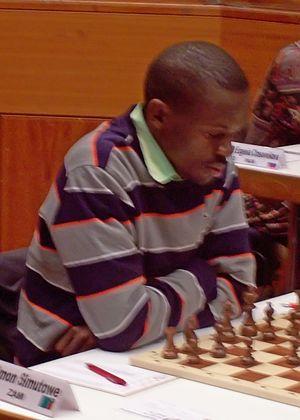
Amon Simutowe est un joueur d'échecs zambien, premier grand maître international d'Afrique sub-saharienne. Il est diplômé de l'université du Texas à Dallas et d'Oxford, en sciences économiques.